Death (Marvel Comics)

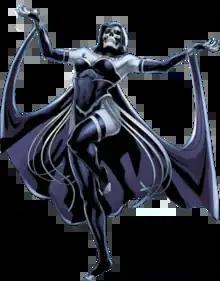
Artwork from "Ben Reilly: Scarlet Spider" #7(September 2017). Art by Will Sliney.

Death is a character appearing in American comic books published by Marvel Comics. Created by Mike Friedrich and Jim Starlin, the character first appeared in "Captain Marvel" #26 (June 1973). Death is based on the personification of death. She is a nigh-omnipotent cosmic entity and a fundamental constant of mortal existence, depicted as the "twin" of Oblivion, and "sister" and antithetical force to Eternity.